Shades of blue

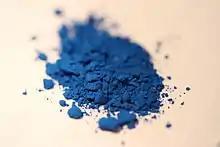
Azure pigment

Azure is a variation of blue that is often described as the color of the sky on a clear day.